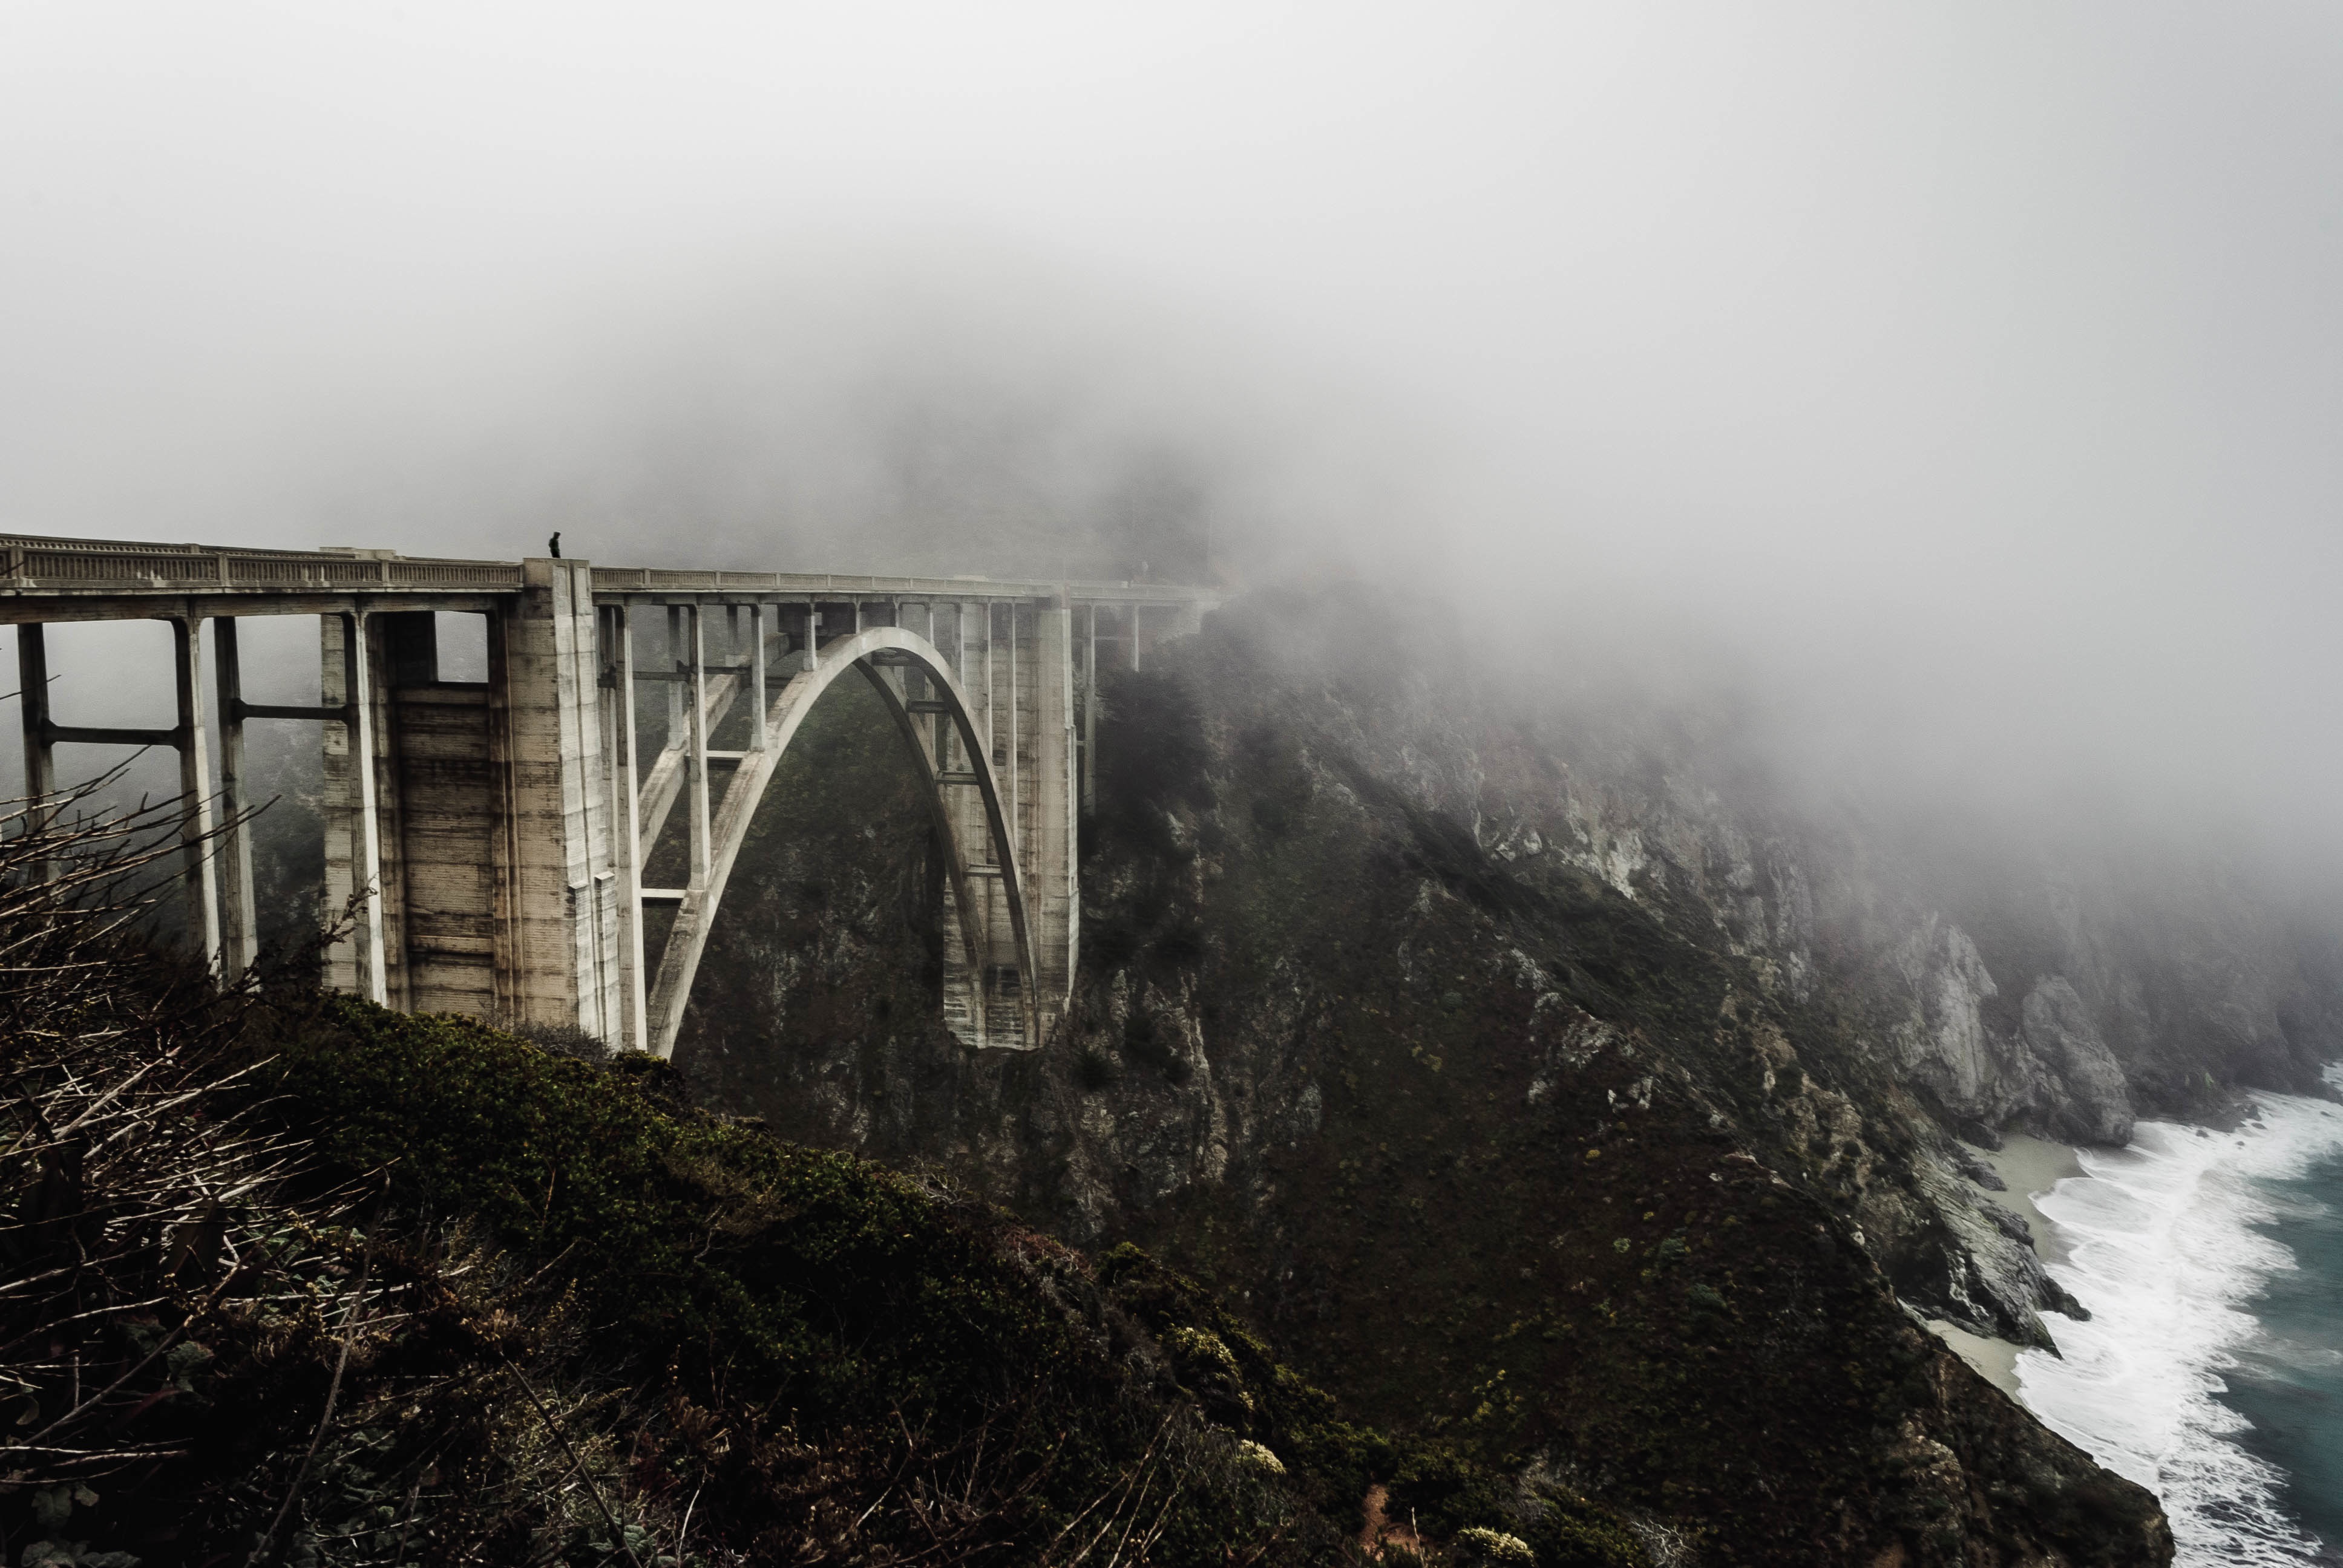
mountain, snow, winter, cloud, fog, mist, bridge, cloudy, morning, weather, atmospheric phenomenon